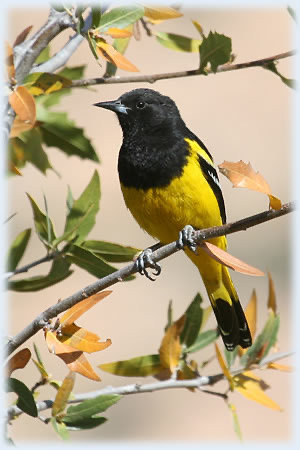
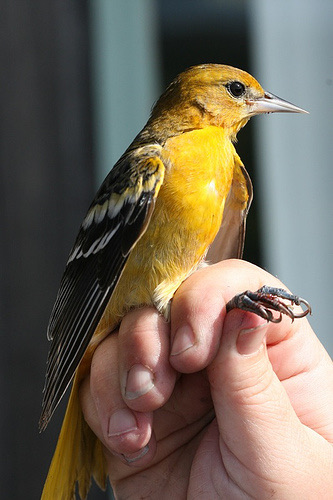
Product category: misc
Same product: yes